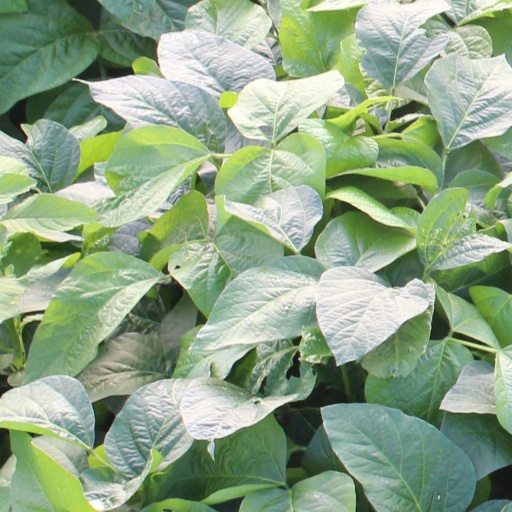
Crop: soybean